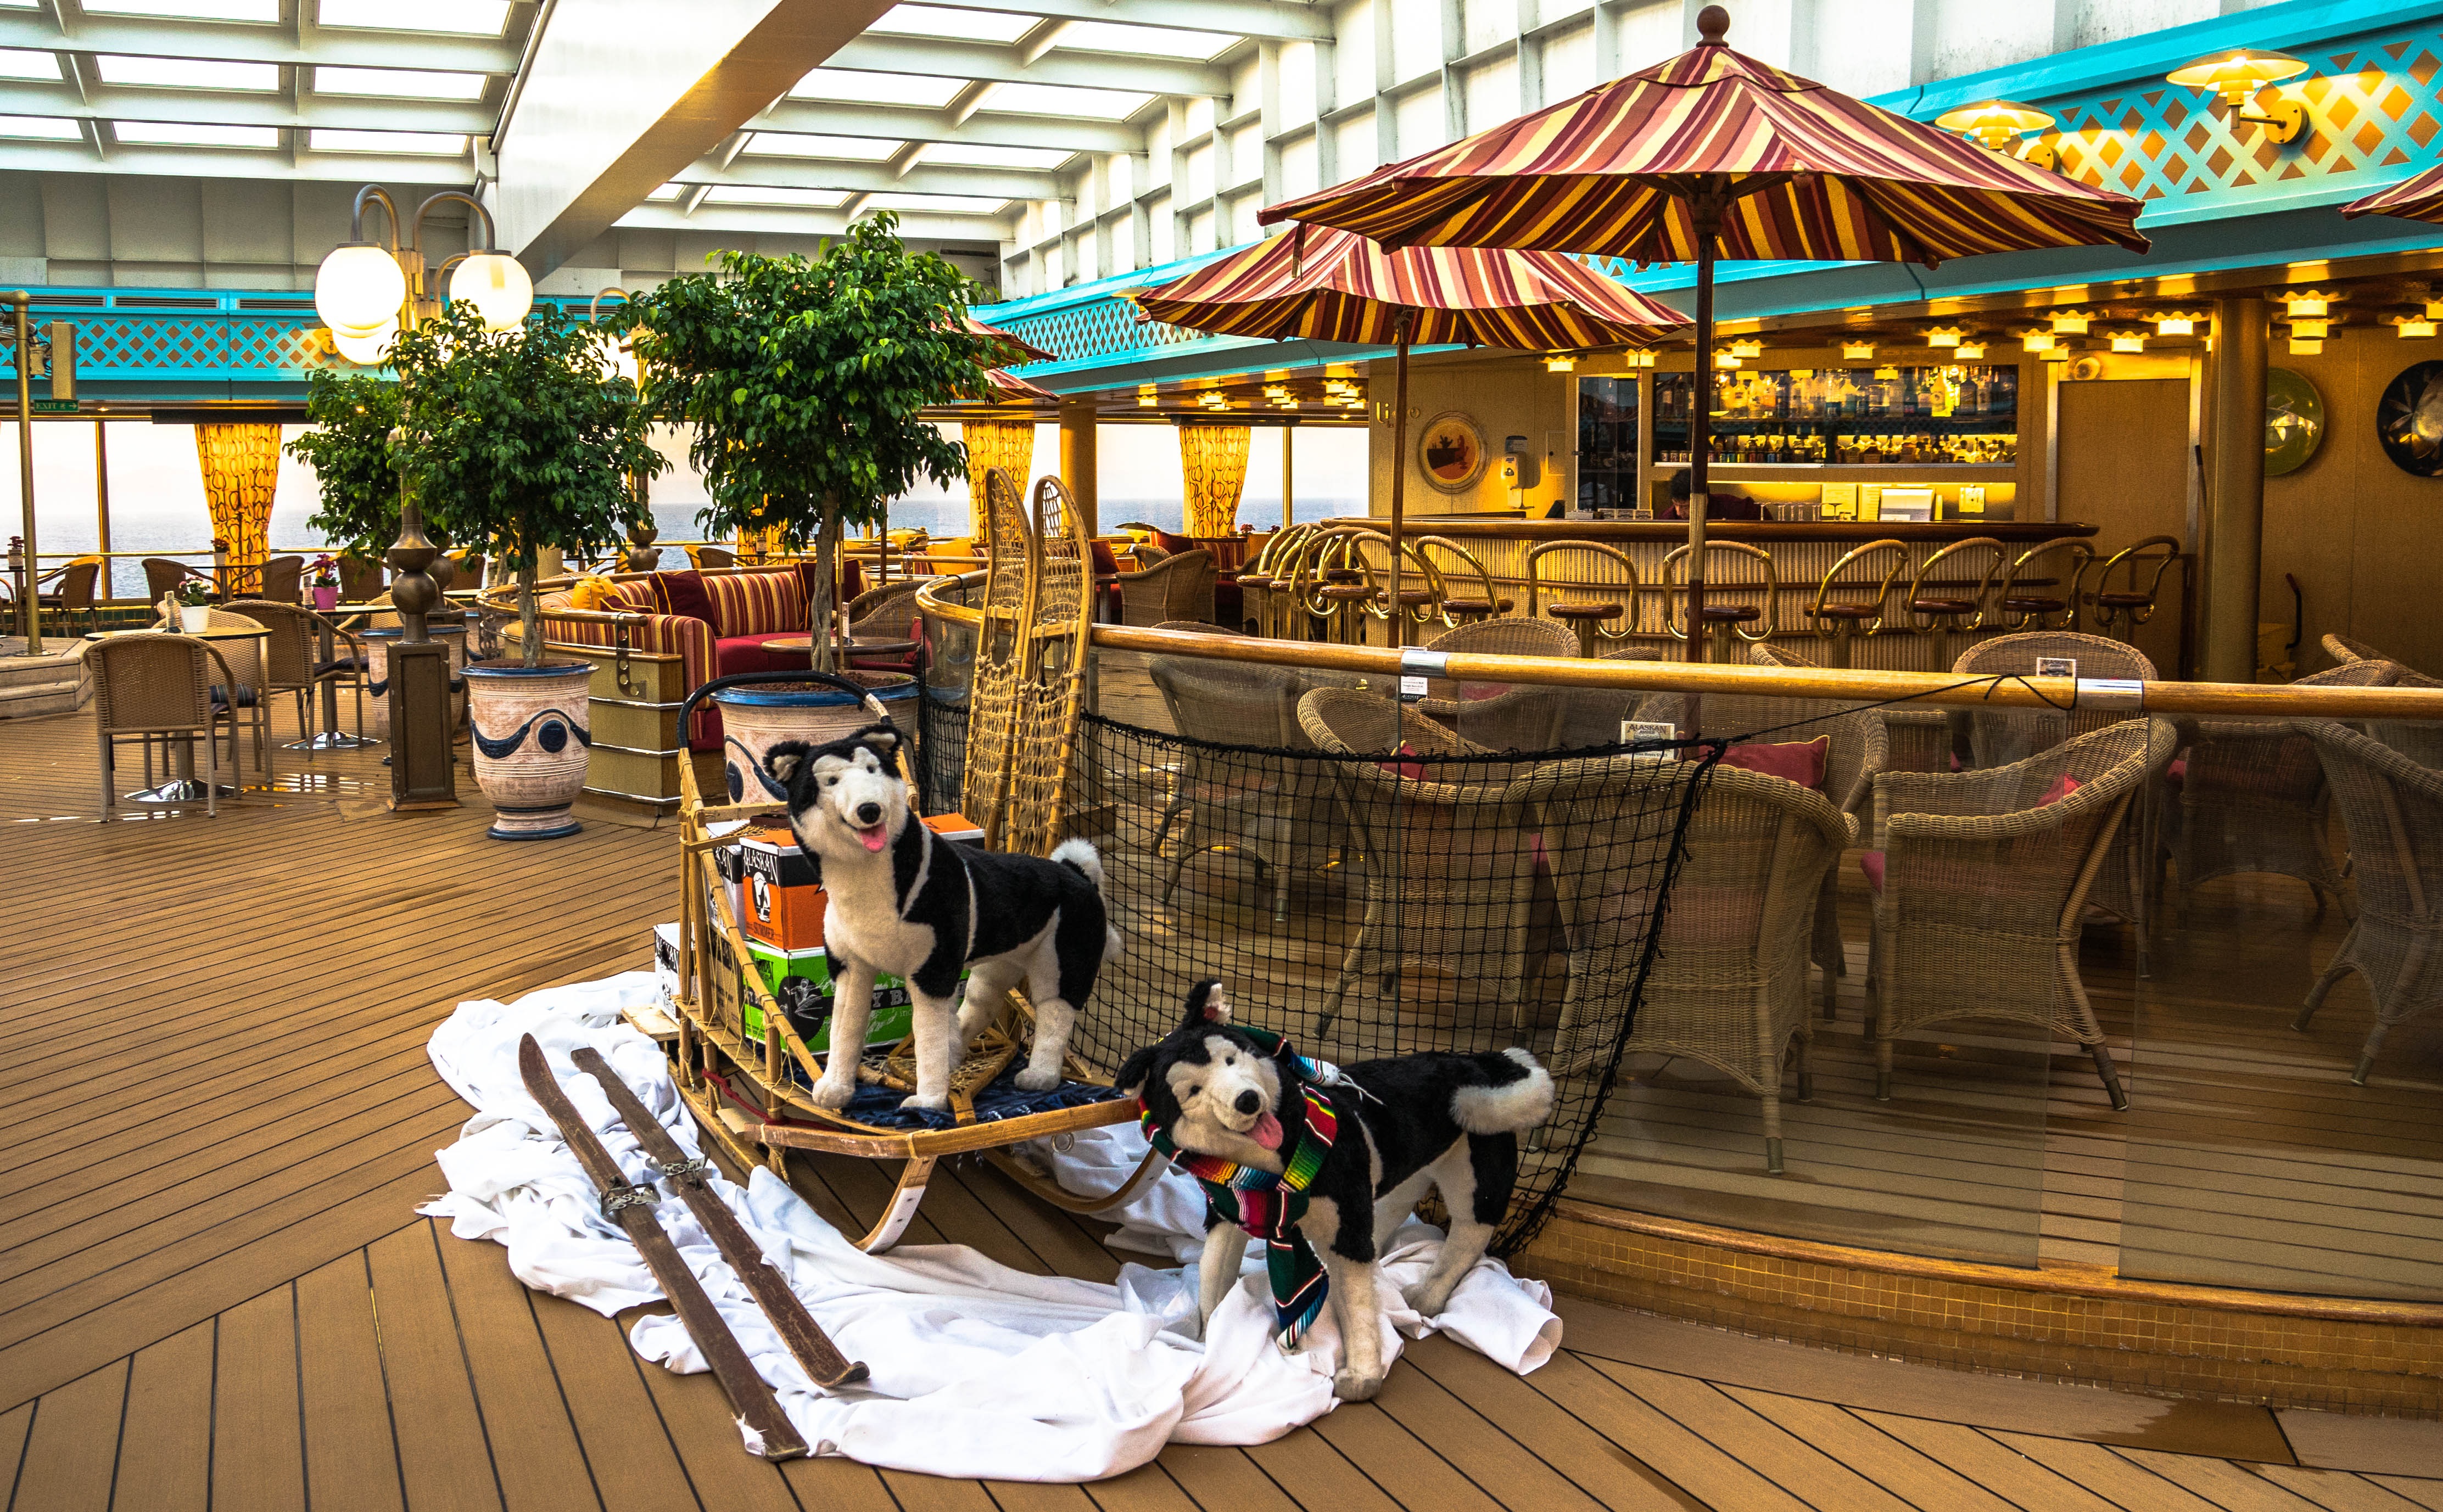
deck, vacation, amusement park, park, leisure, cruise, resort, holidays, cruise ship, amusement ride, outdoor recreation